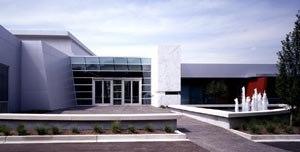
Memphis est une ville située dans l'État du Tennessee, aux États-Unis. Ville portuaire située sur le fleuve Mississippi, Memphis représente le plus grand centre industriel du Tennessee ; elle est le siège du comté de Shelby. Memphis est considérée comme « le berceau du blues » et la célèbre rue Beale Street rassemble de nombreux clubs dont celui de B. B. King. La ville est aussi connue des amateurs de rock 'n' roll. Elvis Presley, qui a grandi à Memphis, y a acheté une demeure somptueuse, Graceland, dans laquelle il est mort le 16 août 1977.